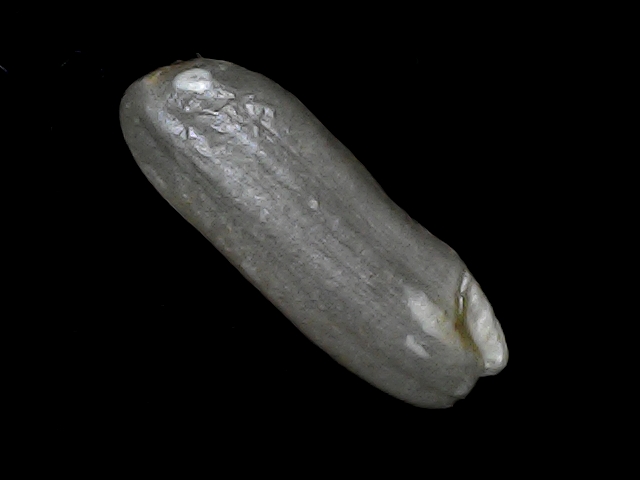
Rice variety: BD49